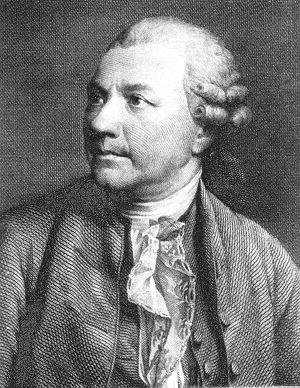
Friedrich Gottlieb Klopstock, né à Quedlimbourg le 2 juillet 1724 et mort à Hambourg le 14 mars 1803, est un poète élégiaque allemand, considéré comme l'un des précurseurs du courant littéraire du Sturm und Drang.